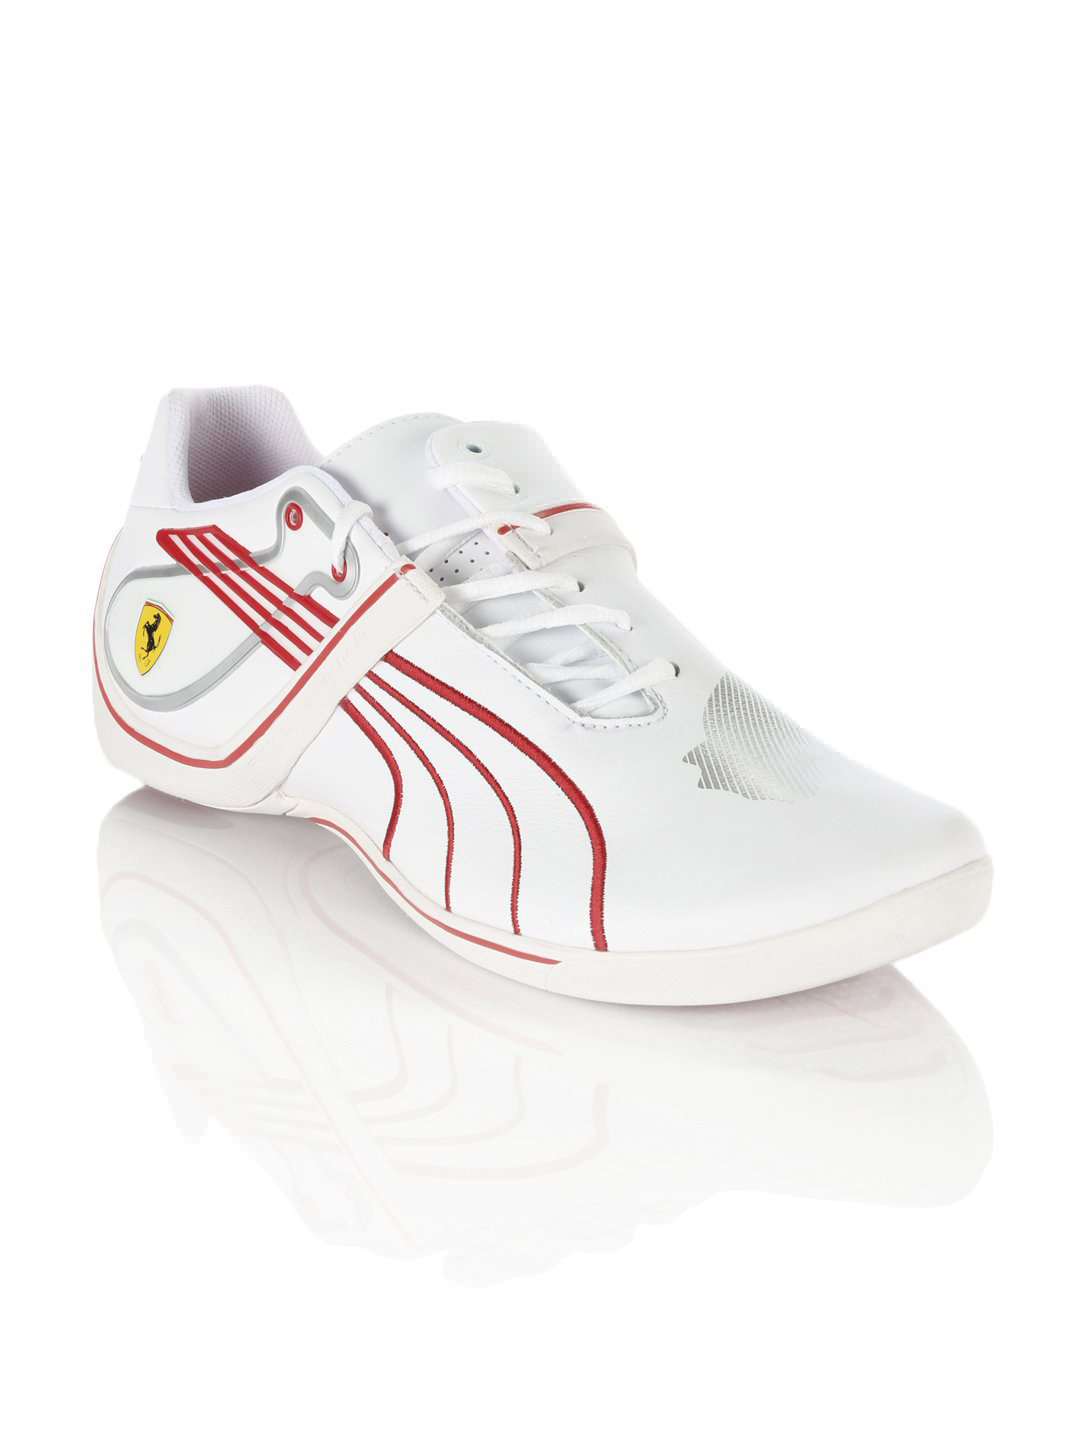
Puma Men Future Cat White Shoes
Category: Footwear / Shoes / Casual Shoes
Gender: Men
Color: White
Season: Summer 2012
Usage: Casual